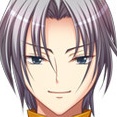
Portrait style: Anime Portrait